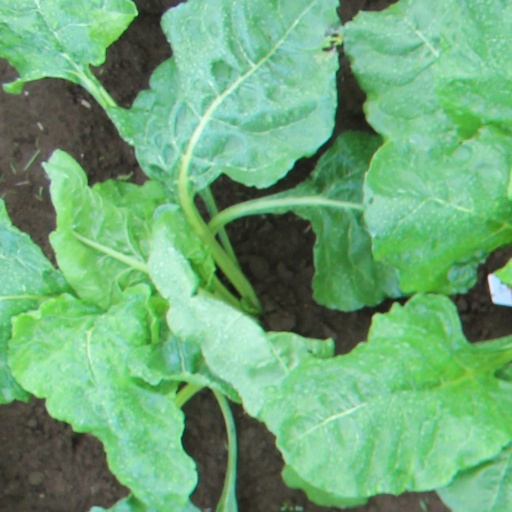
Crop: sugar beet